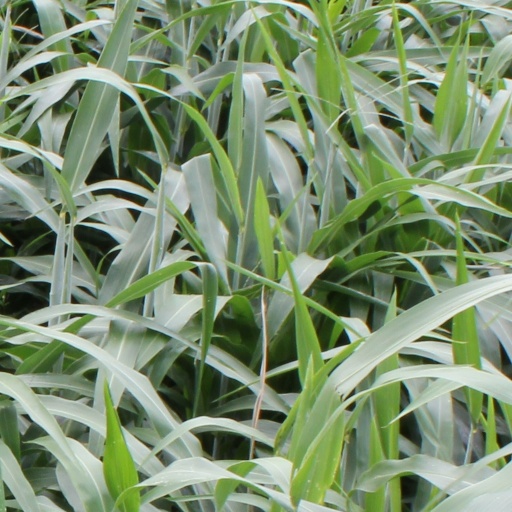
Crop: sorghum